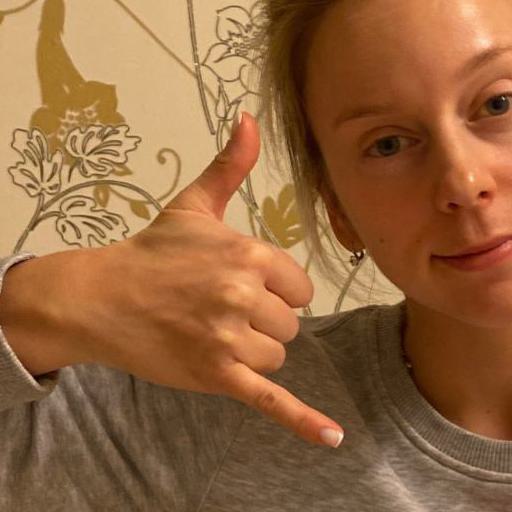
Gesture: call